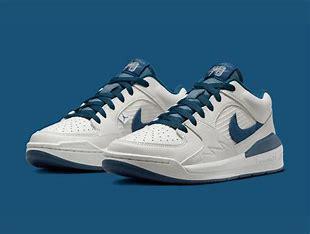
Brand: Jordan
Model: Stadium 90